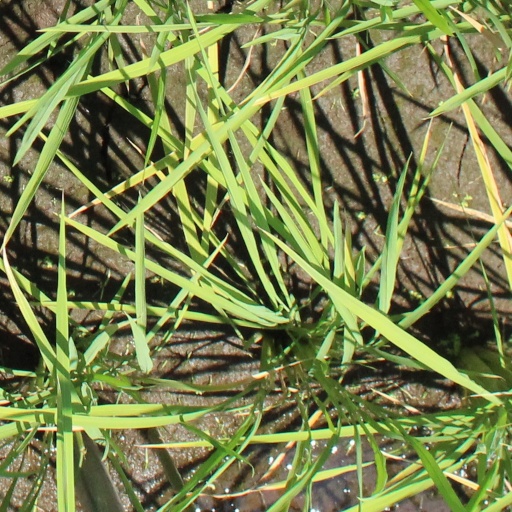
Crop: rice